Bees and toxic chemicals

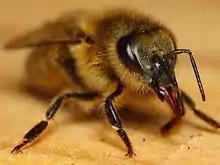
Bee showing its proboscis

The introduction of certain chemical substances—such as ethanol or pesticides or defensive toxic biochemicals produced by plants—to a bee's environment can cause the bee to display abnormal or unusual behavior and disorientation. In sufficient quantities, such chemicals can poison and even kill the bee. The effects of alcohol on bees have long been recognized. For example, John Cumming described the effect in an 1864 publication on beekeeping.